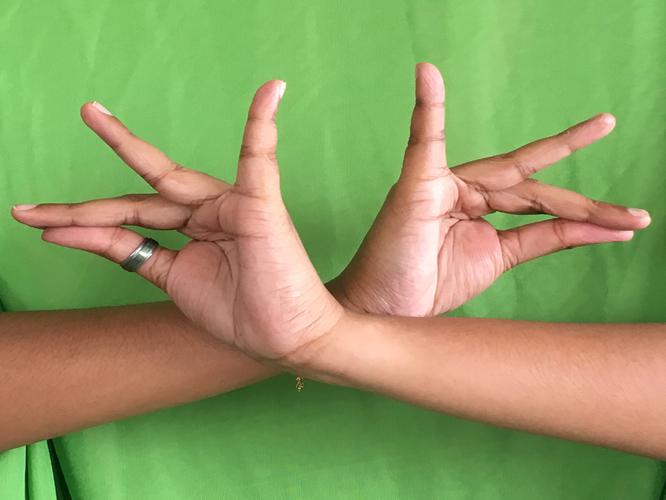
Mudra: Katakavardhana
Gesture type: double_hand